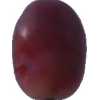
Label: pink_grape